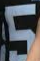
Number: 5